Joint Terrorism Task Force

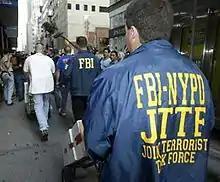
The FBI–NYPD Joint Terrorism Task Force moving evidence

A Joint Terrorism Task Force (JTTF) is an American locally-based multi-agency partnership between various federal, state, and local law enforcement agencies tasked with investigating terrorism and terrorism-related crimes, led by the Federal Bureau of Investigation and U.S. Department of Justice. The first JTTFs were established in the 1980s and 1990s, with their numbers increasing dramatically after the September 11 attacks.